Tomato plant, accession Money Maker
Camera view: horizontal (90 deg, fisheye); turntable rotation: 210 degrees
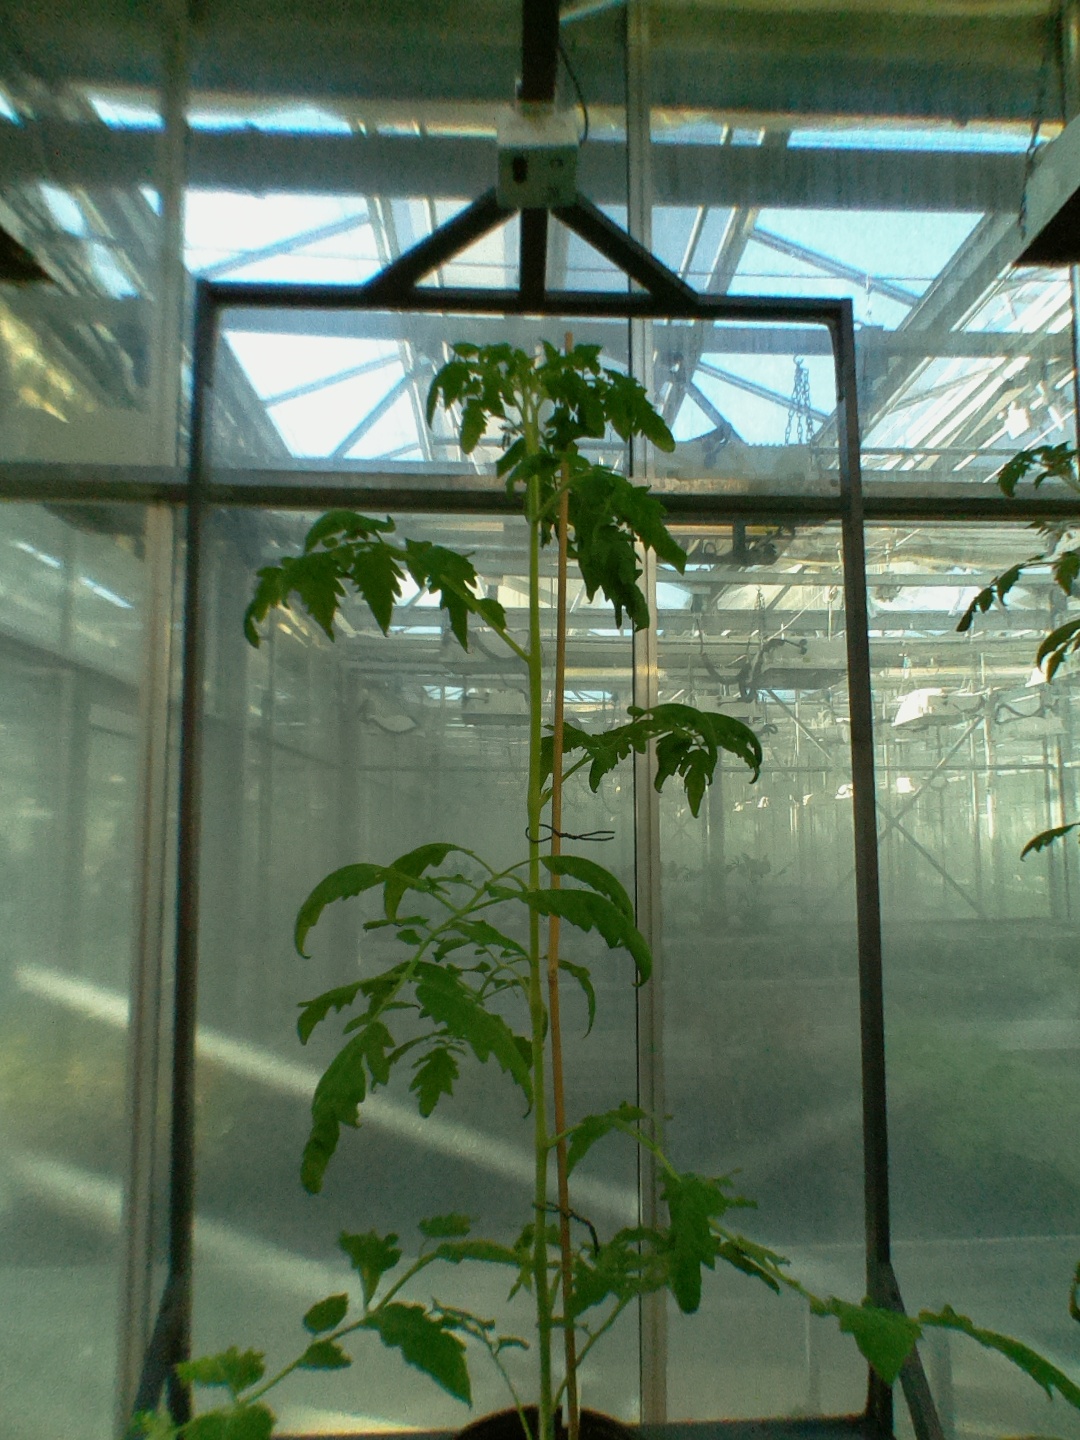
BBCH growth stage 53: 3 inflorescences visible